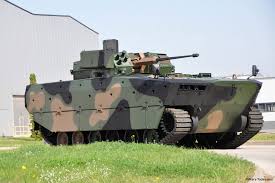
Label: BMP-1